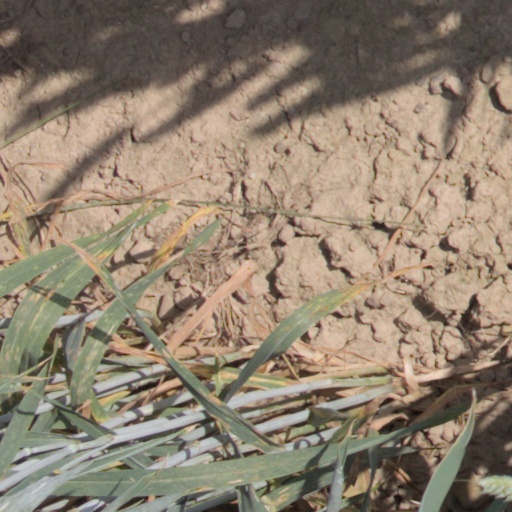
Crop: wheat